Tremayne, Cornwall

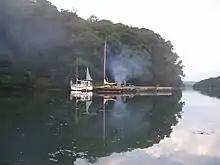
Riverside woodland and Tremayne Quay

Tremayne is a hamlet in the parish of St Martin in Meneage, Cornwall, England, United Kingdom.